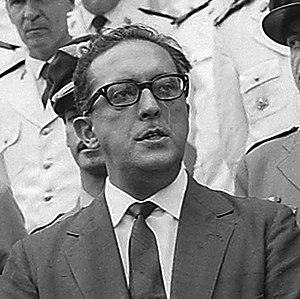
Carlos Frederico Werneck de Lacerda est un écrivain et homme politique brésilien. Il fut membre de l’Union démocratique nationale, député fédéral et gouverneur de l’État de Guanabara. Il fonda en 1949 le journal Tribuna da Imprensa et en resta propriétaire de nombreuses années.